Château Gaillard

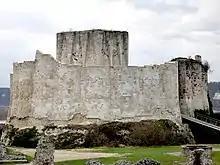
The keep of Château Gaillard is surrounded by a moat.

Not only was the castle built at considerable expense, but it was built relatively rapidly; construction of large stone castles often took the better part of a decade; for instance, the work at Dover Castle took place between 1179 and 1191 (at a cost of £7,000). Richard was present during part of the construction to ensure construction proceeded at a rate he was happy with. According to William of Newburgh, in May 1198 Richard and the labourers working on the castle were drenched in a "rain of blood". While some of his advisers thought the rain was an evil omen, Richard was undeterred: